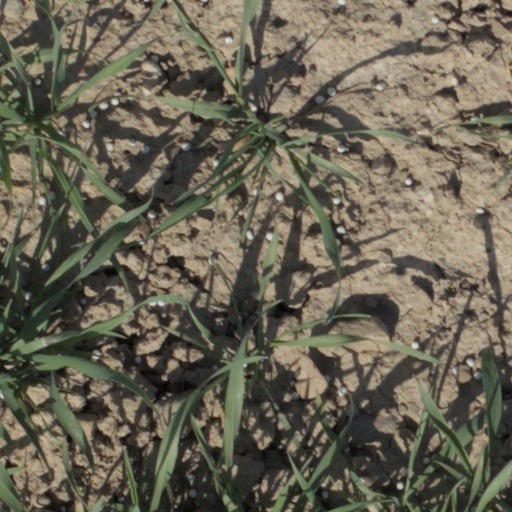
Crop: wheat